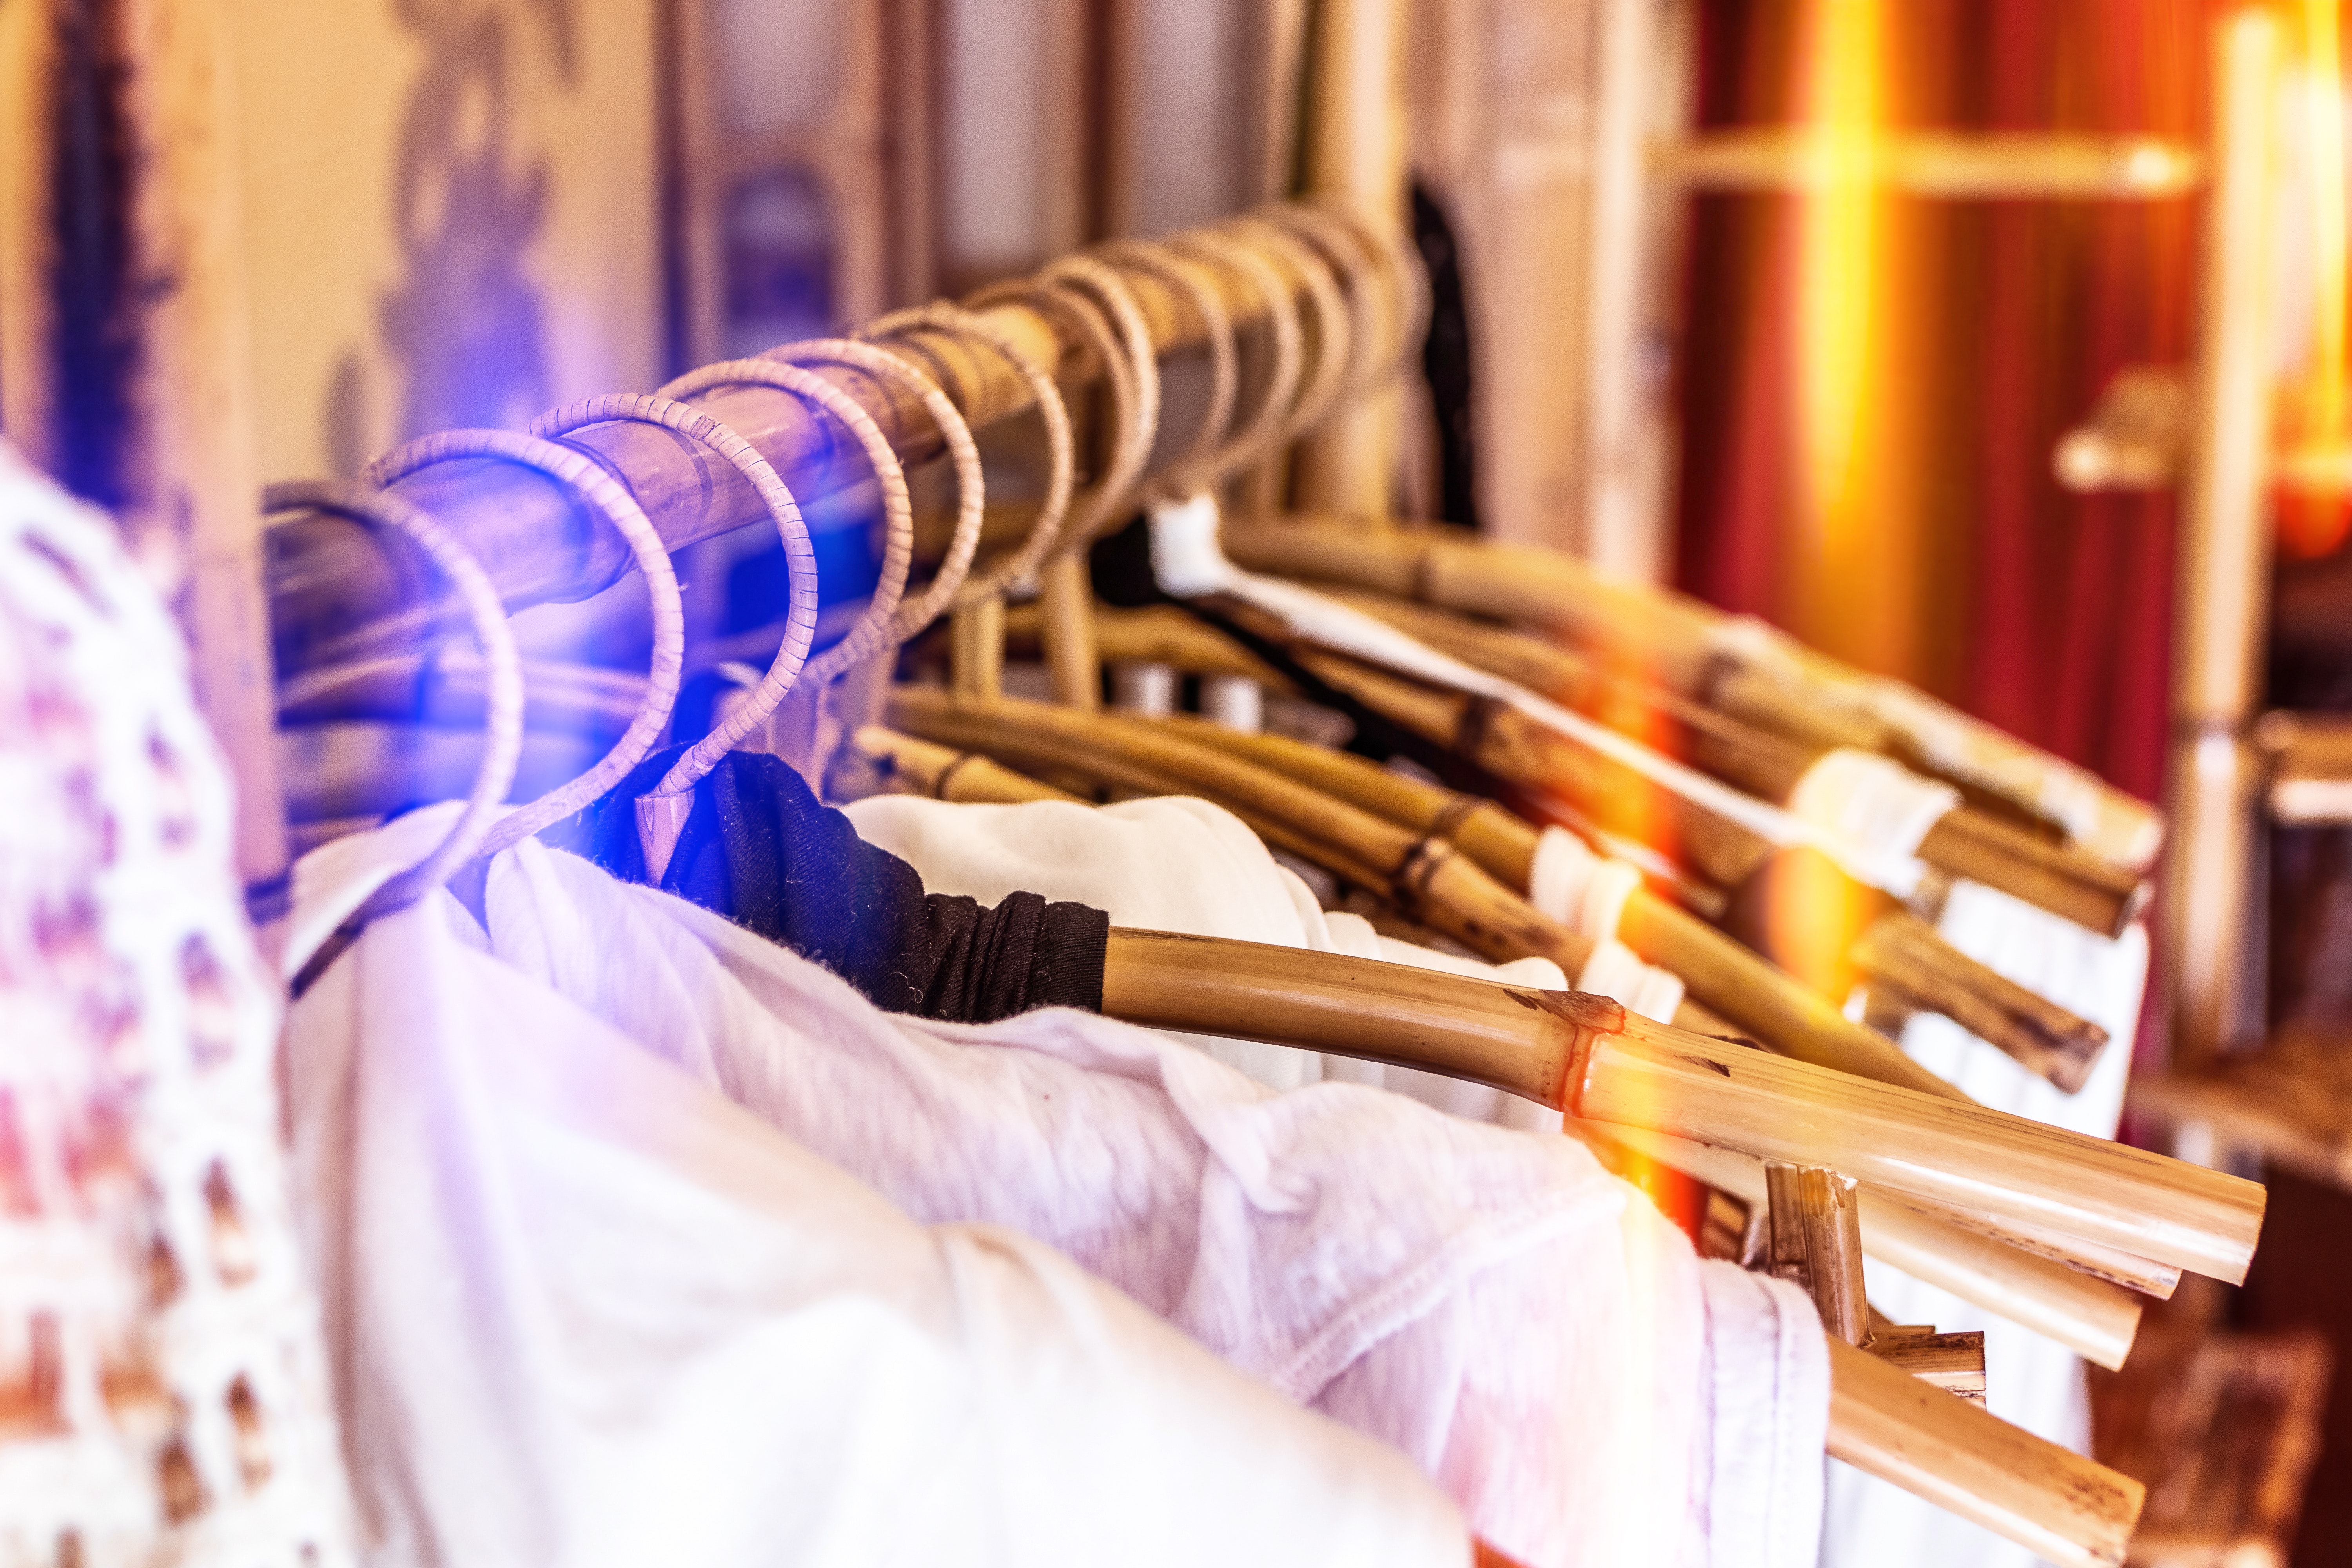
purple, textile, material